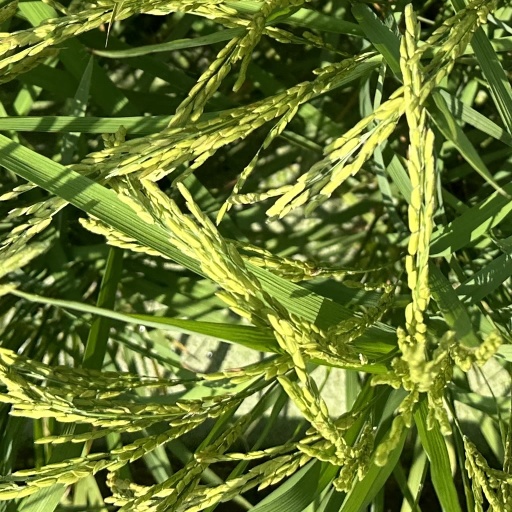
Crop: rice